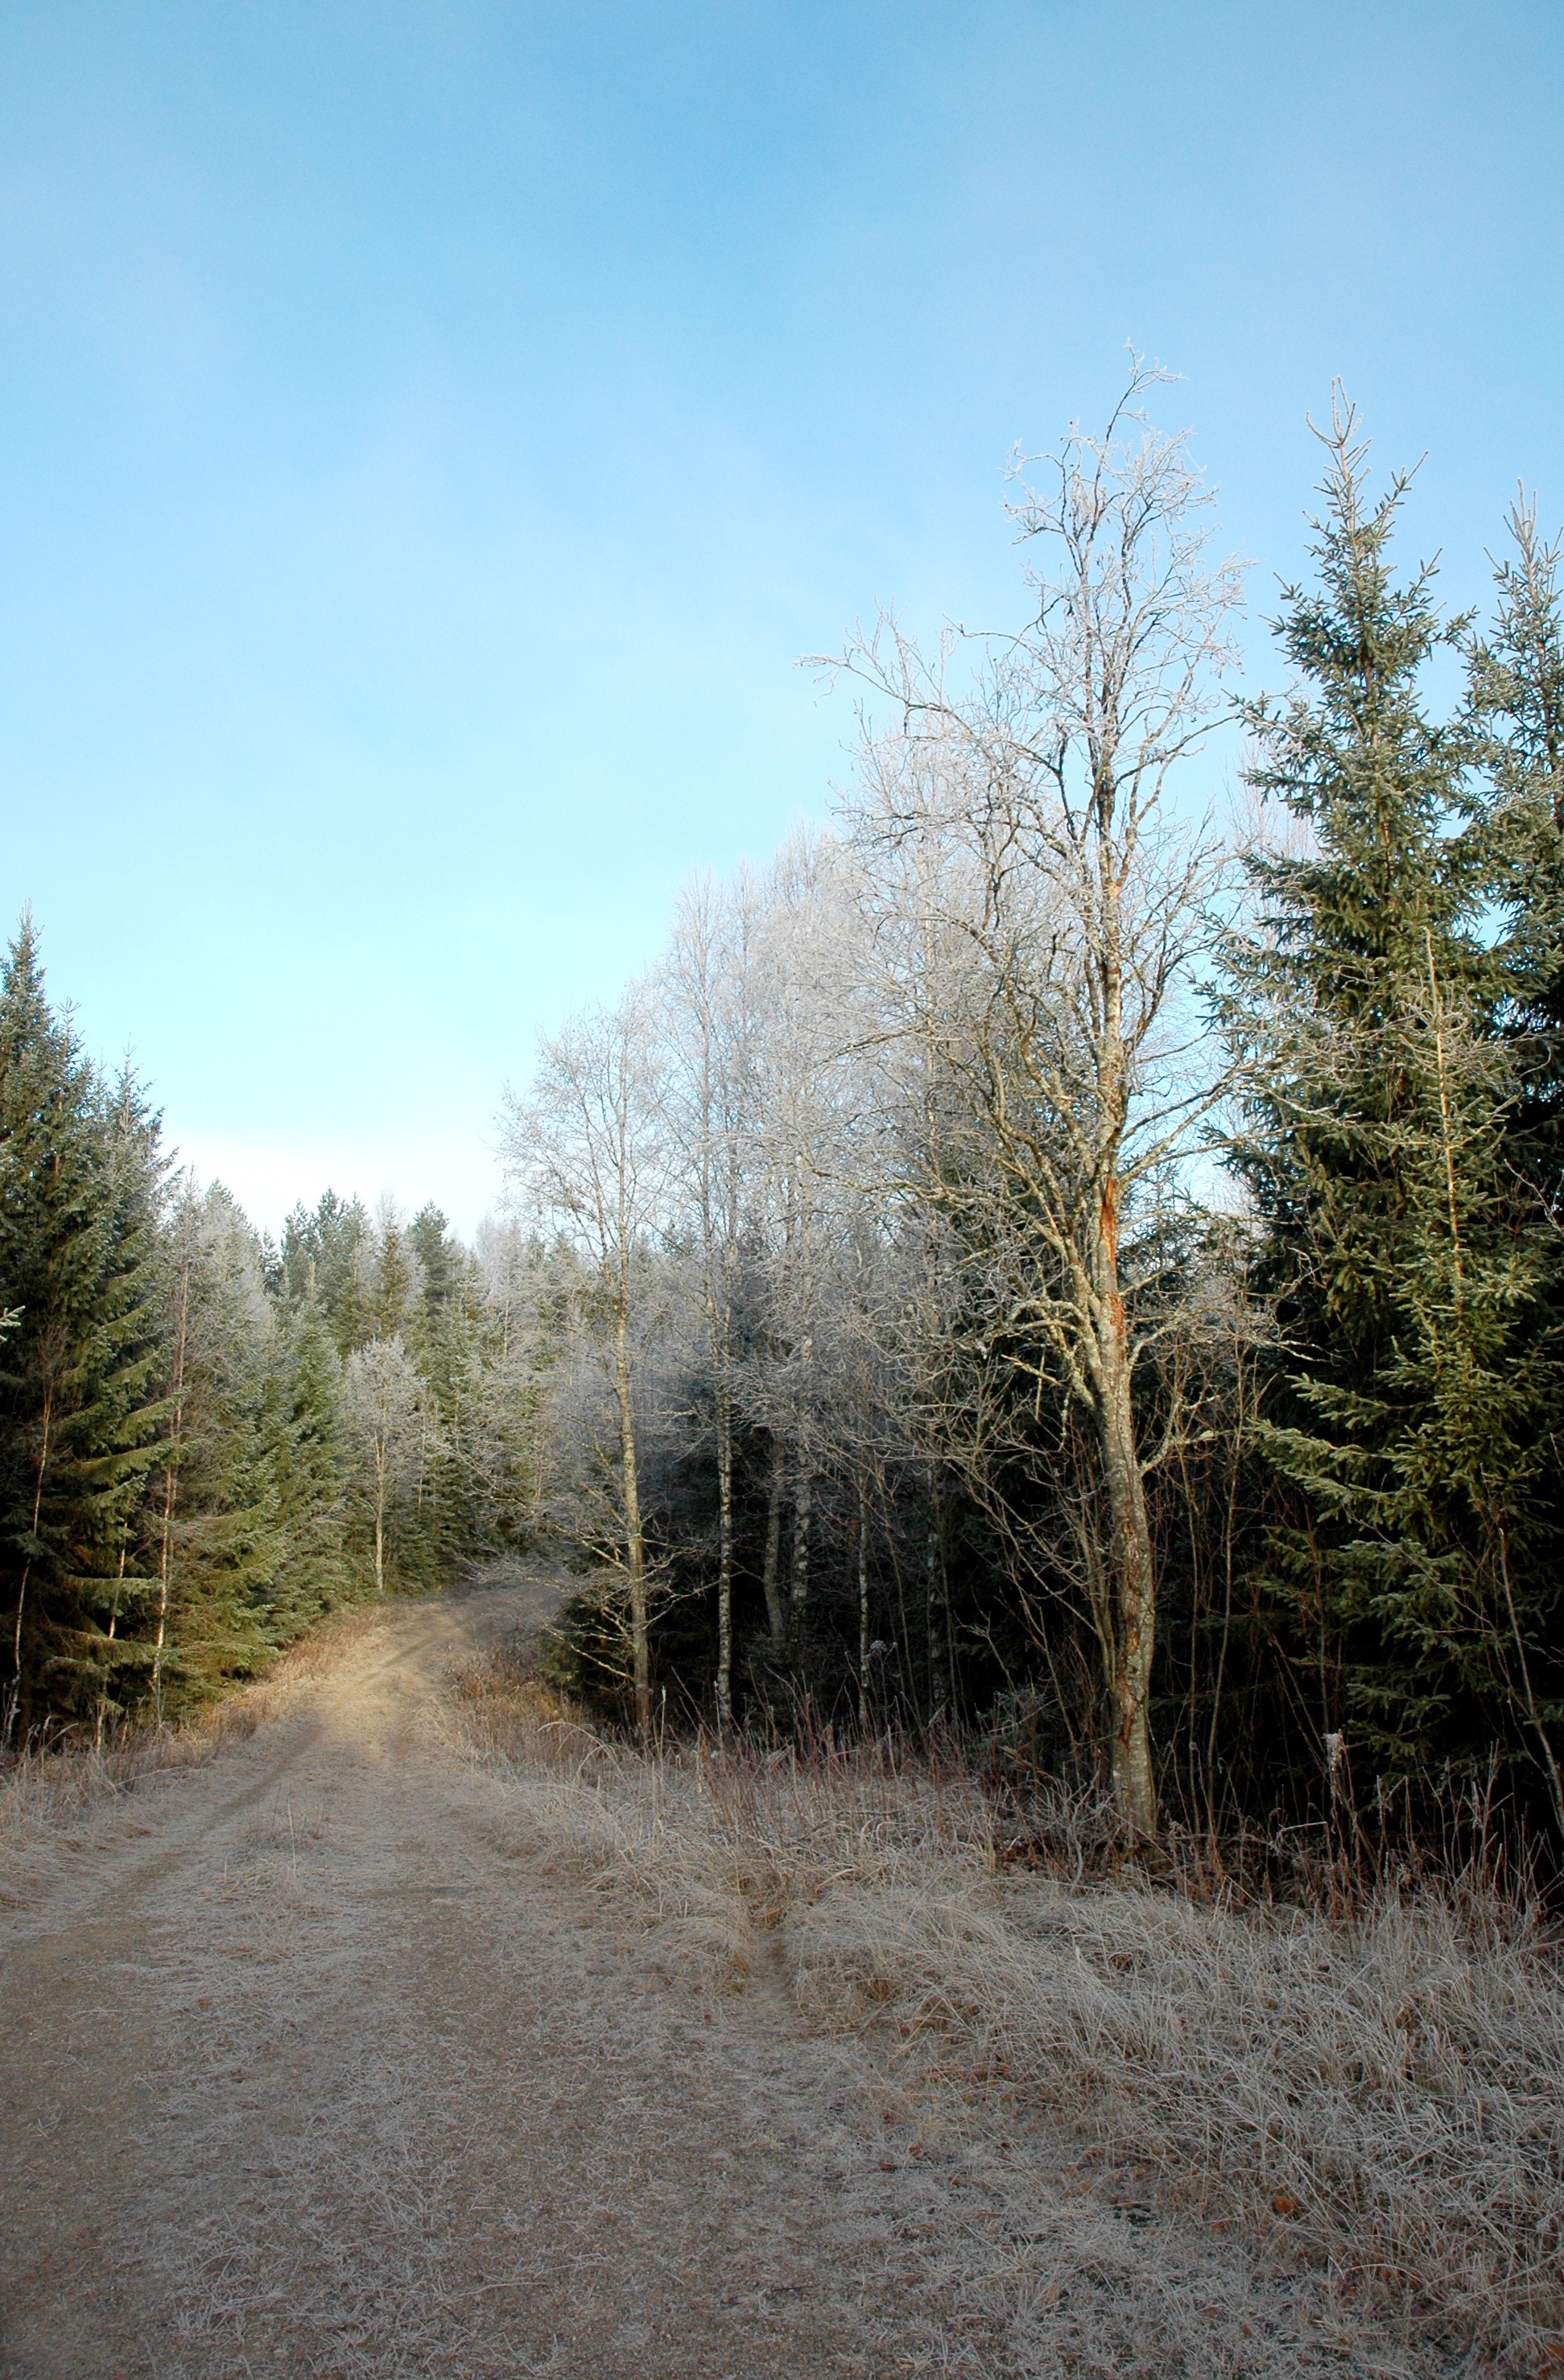
landscape, tree, nature, forest, grass, snow, winter, light, plant, sky, road, sunlight, morning, desert, frost, birch, autumn, weather, blue, terrain, season, woodland, habitat, six, rime, finnish, the path, rural area, leafless, natural environment, atmospheric phenomenon, woody plant